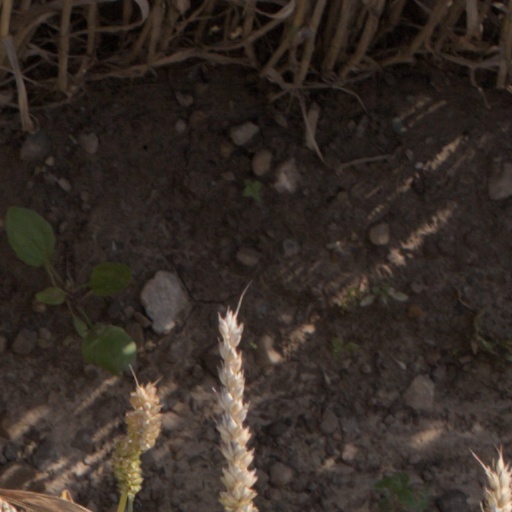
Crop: wheat